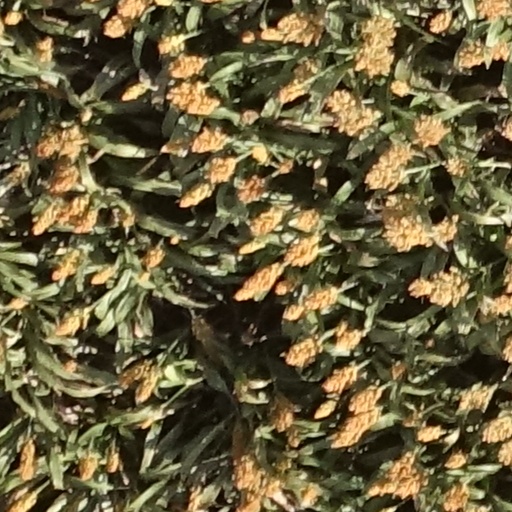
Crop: sorghum